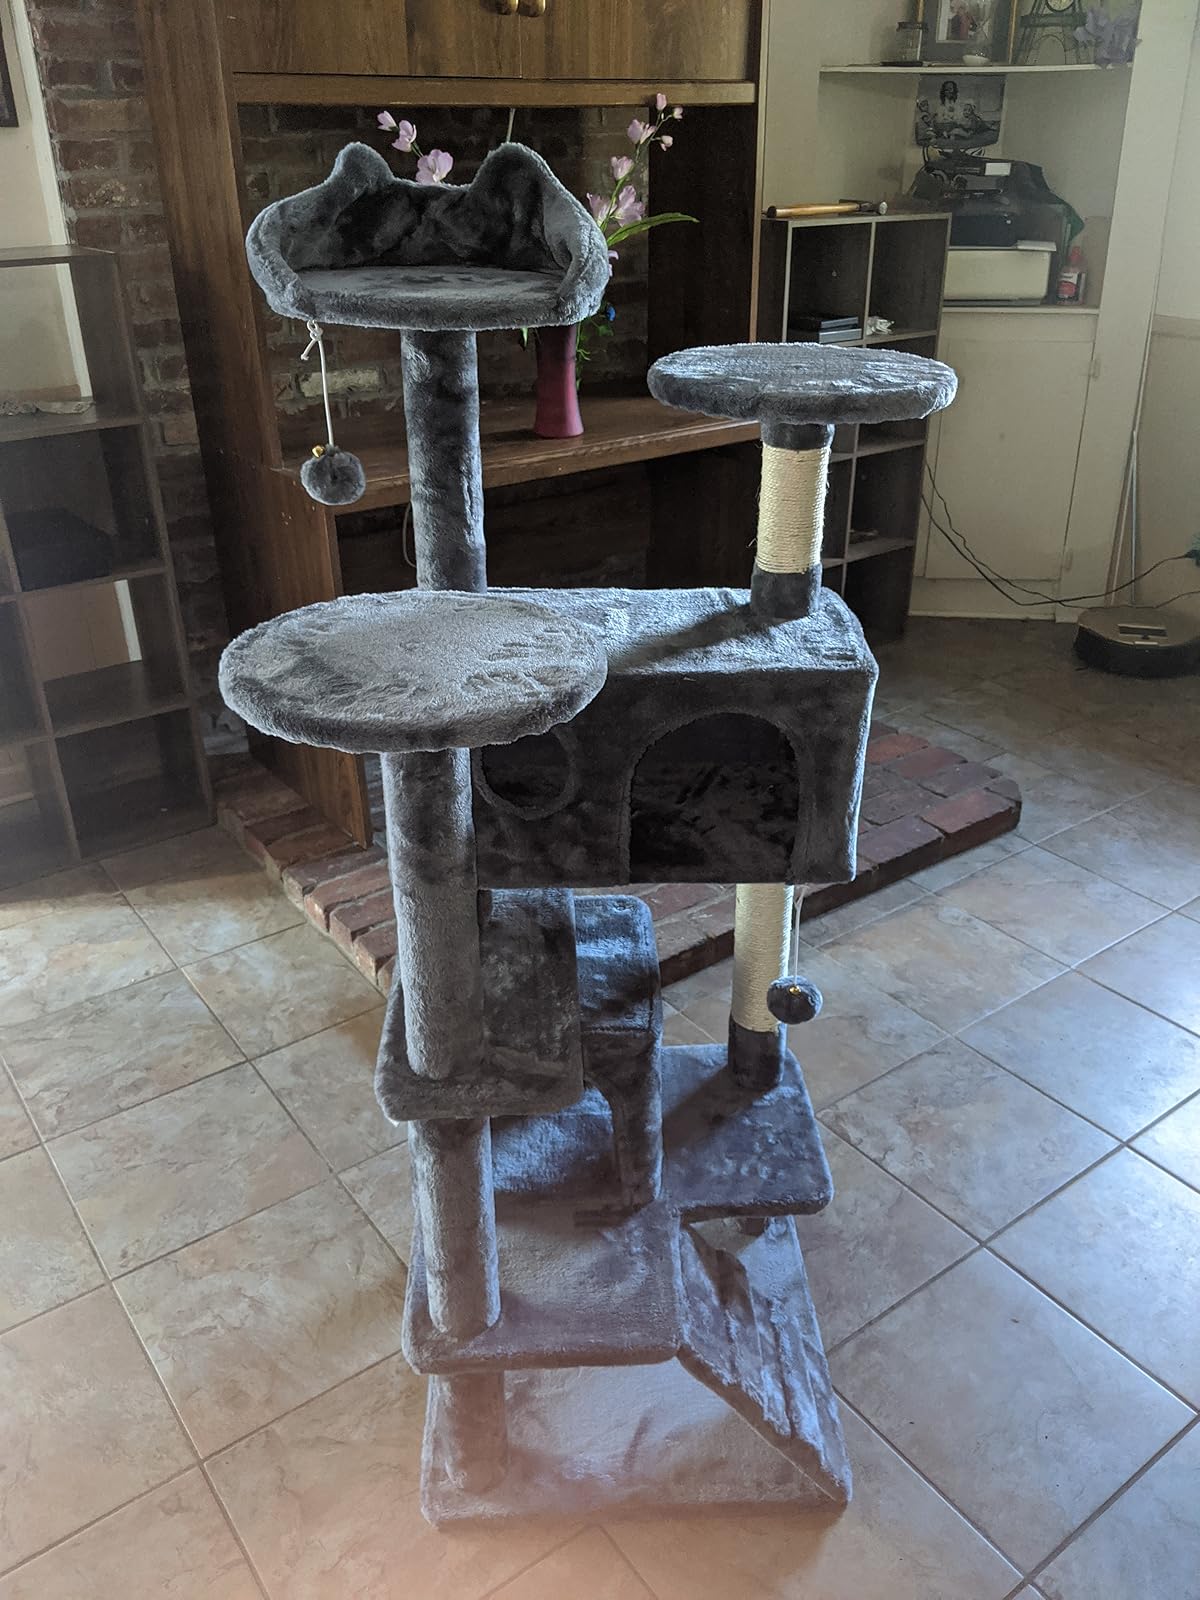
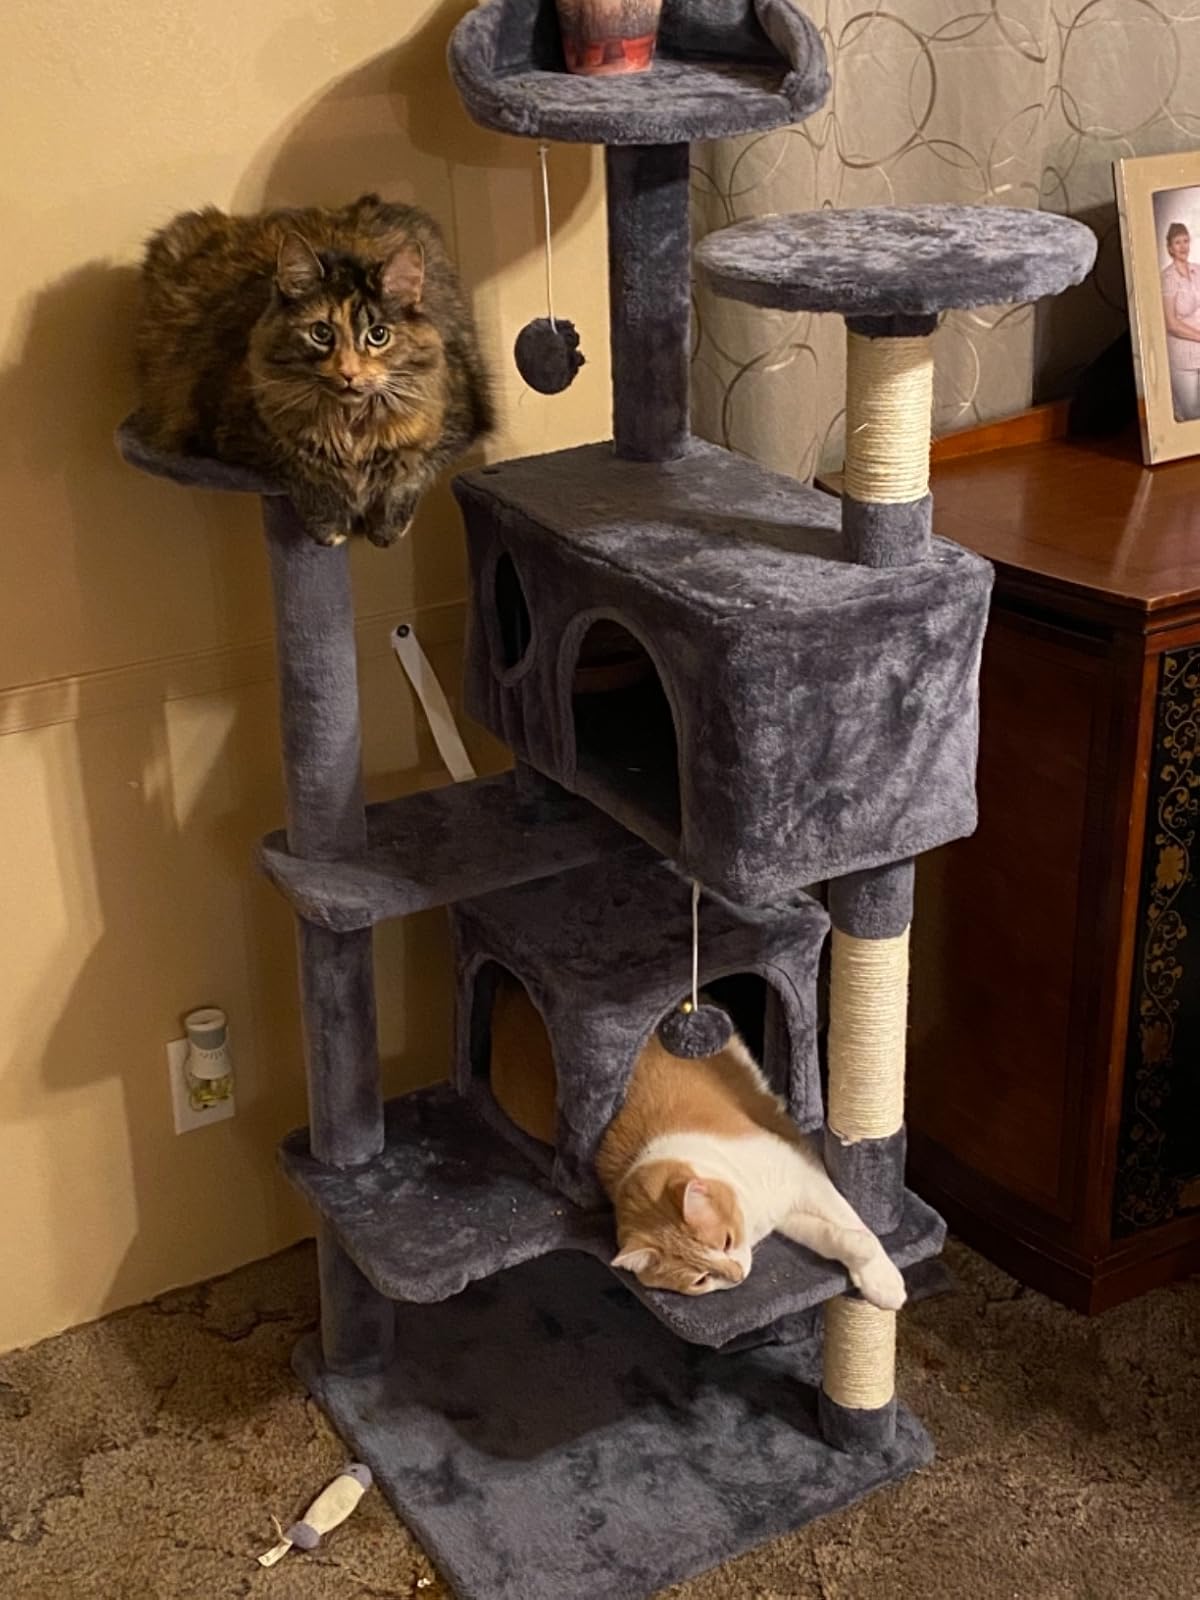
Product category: items_cat tree
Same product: yes